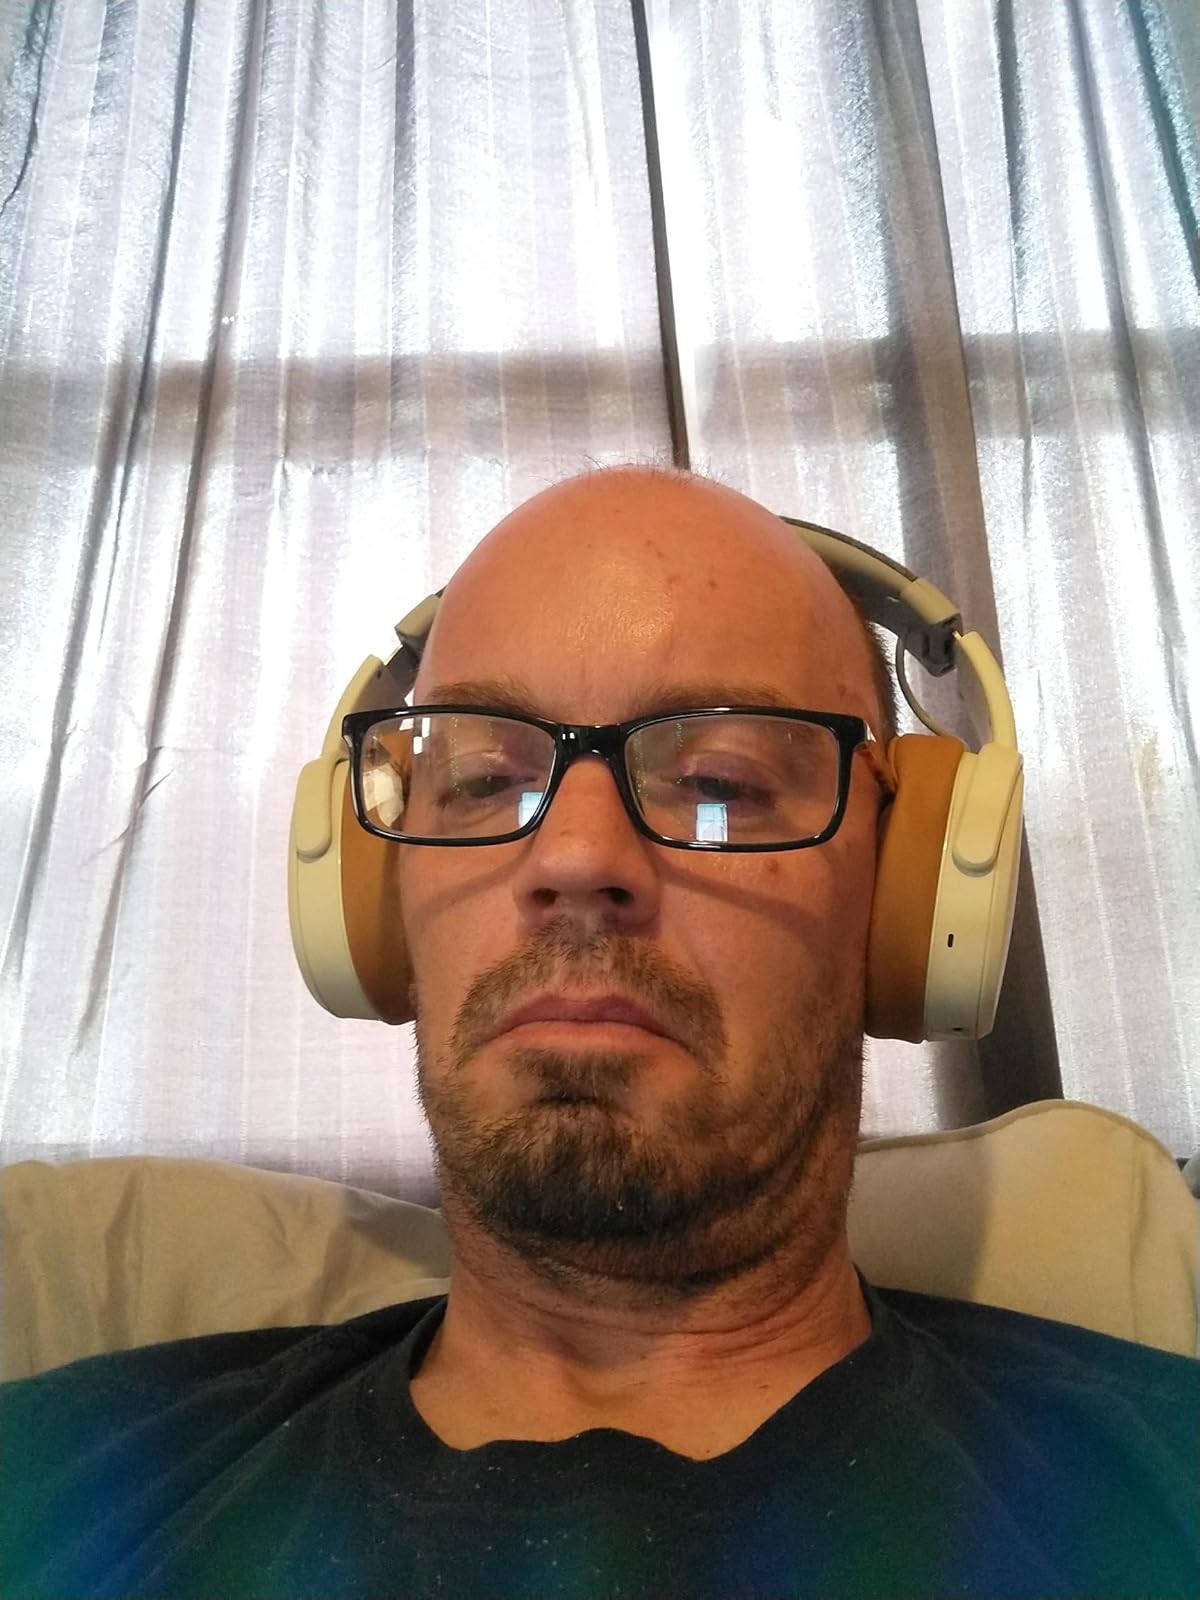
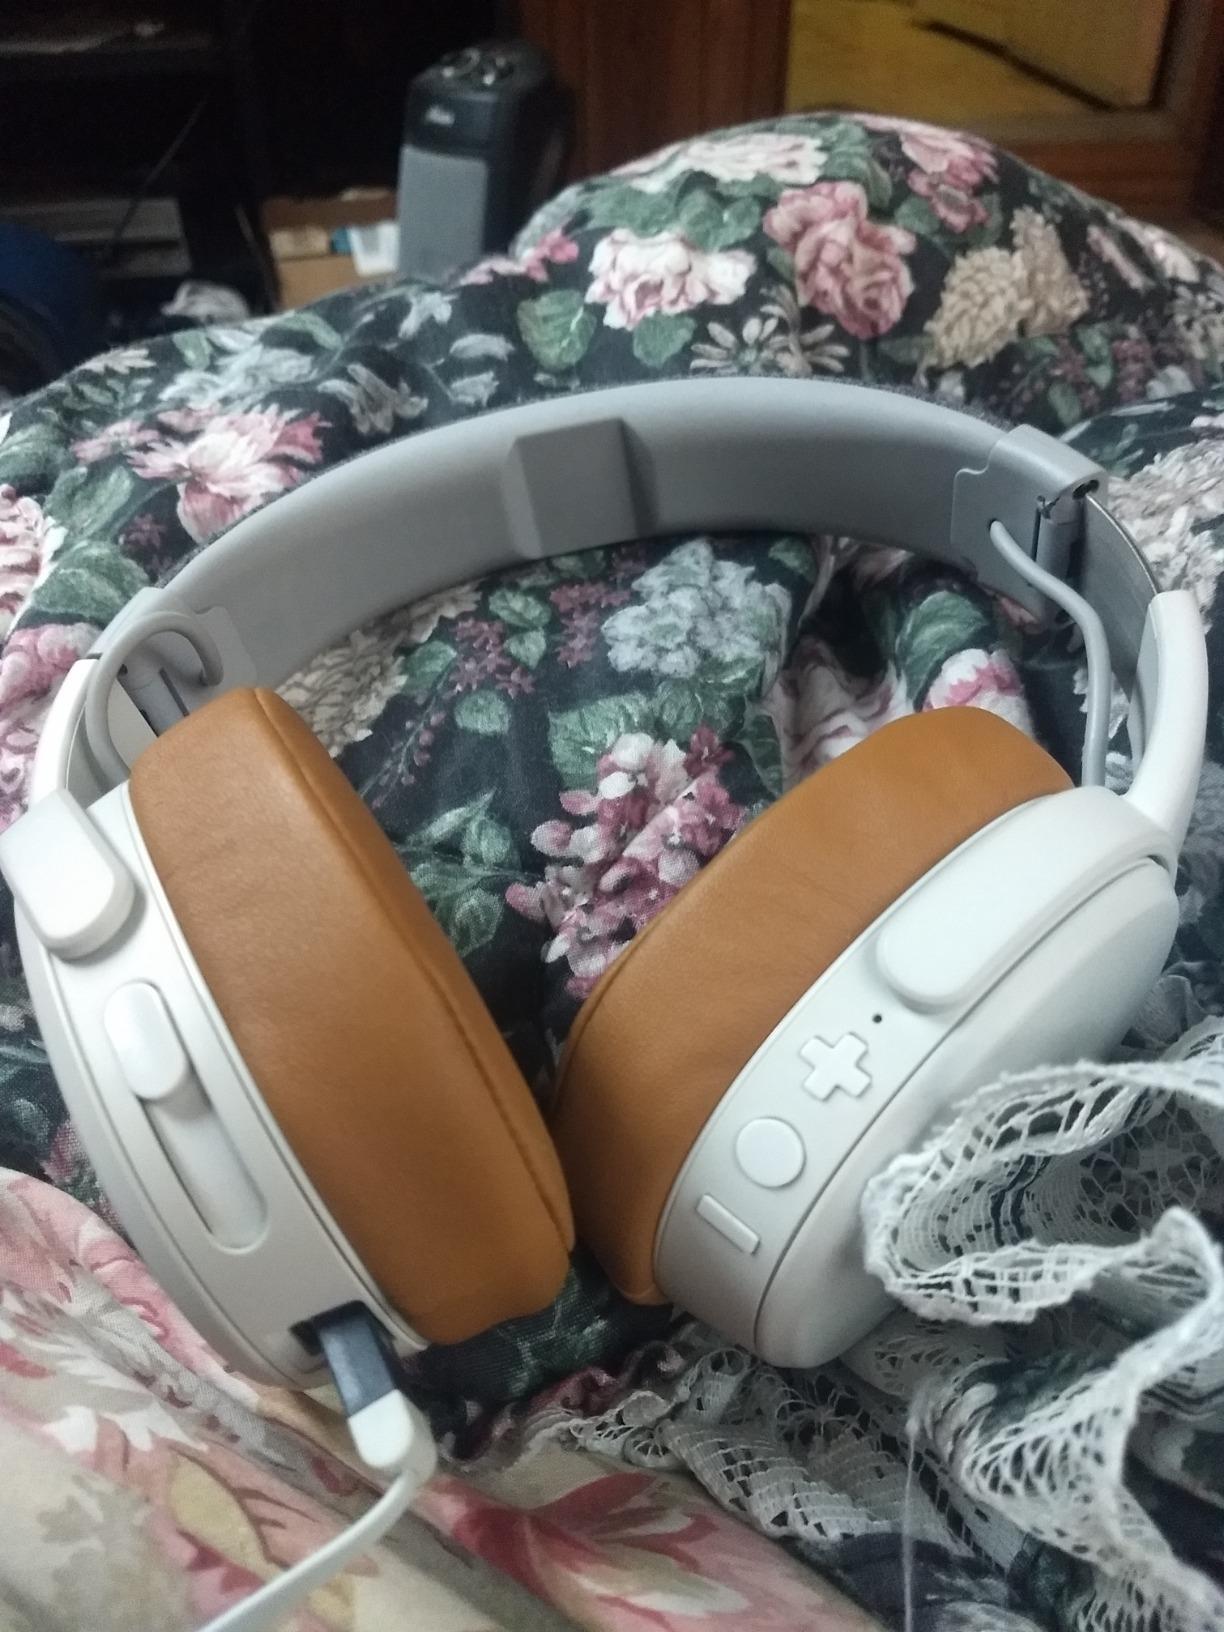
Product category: headphones
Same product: yes